Hernia

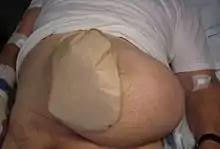
Patient with a colostomy complicated by a large parastomal hernia.

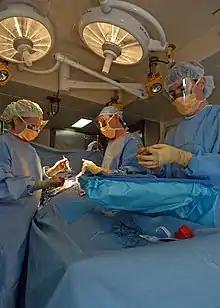
Hernia repair being performed aboard the amphibious assault ship USS "Bataan".

The benefits of the use of an external device to maintain reduction of the hernia without repairing the underlying defect (such as hernia trusses, trunks, belts, etc.) are unclear.